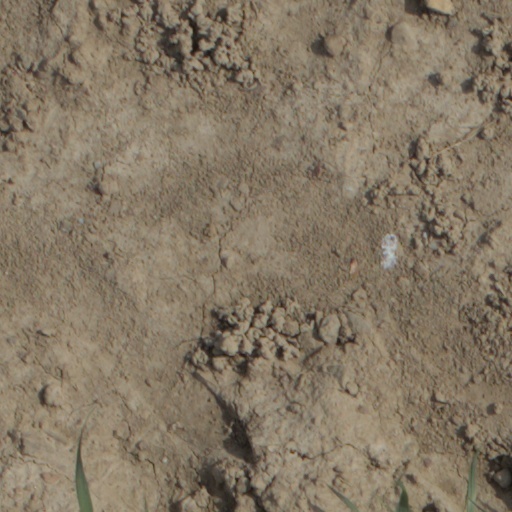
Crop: wheat